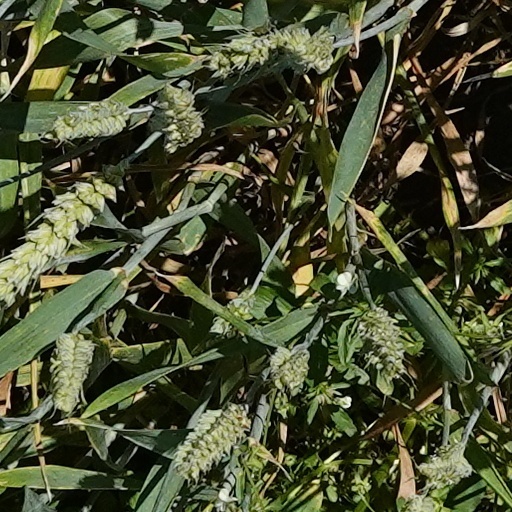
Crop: wheat